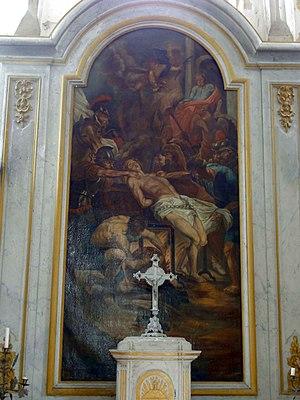
L'église Saint-Laurent de Bémont est une église catholique paroissiale située à Russy-Bémont, dans le département de l'Oise, en France. Elle est dominée par un puissant clocher en bâtière de la seconde moitié du XVIᵉ siècle, qui s'élève au-dessus de la première travée du bas-côté sud, et culmine à 25 cm de hauteur. Les petites dimensions de l'édifice le font apparaître bien plus grand qu'il n'est en réalité. Si les élévations extérieures de l'église ne montrent aucun intérêt particulier, l'intérieur révèle une construction de qualité entièrement voûtée d'ogives, qui réunit une nef de deux travées de la première période gothique à des bas-côtés et un chœur bâtis sous quatre campagnes distinctes au cours de la première moitié du XVIᵉ siècle. Si la nef se démarque par son parti original, avec deux grandes arcades et deux travées de bas-côté au nord pour une travée de nef avec une voûte quadripartite ordinaire, les autres parties illustrent la transition successive du style gothique flamboyant vers la Renaissance. Remarquable aussi pour sa complexité, l'église Saint-Laurent a été inscrite aux monuments historiques par arrêté du 12 avril 1927.